Pontifical Bolivarian University

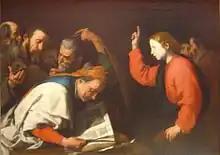
Jesus, the center of the university and the teacher of faith

The university opened its campus in Montería on May 25, 1995. The campus established the university's presence in Colombia's Atlantic region with academic programs in law, management, journalism, engineering, informatics, electronics, mechanical, agroindustrial, environmental management and several graduate programs. The campus is estimated to have 2,028 students.